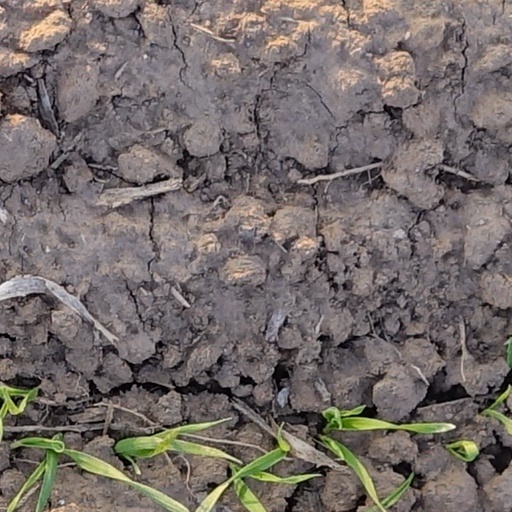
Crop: wheat